Mary Butler (politician)

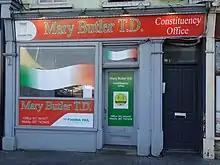
Bulter's constituency office in Waterford

Mary Butler (born 29 September 1966) is an Irish Fianna Fáil politician who has served as Government Chief Whip since January 2025, and Minister of State at the Department of Health since July 2020. She has been a Teachta Dála (TD) for the Waterford constituency since 2016. She previously served as chair of the Committee on Jobs, Enterprise and Innovation from 2016 to 2020.